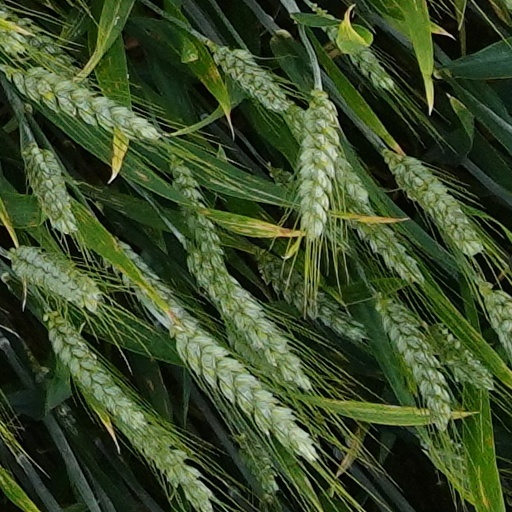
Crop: wheat